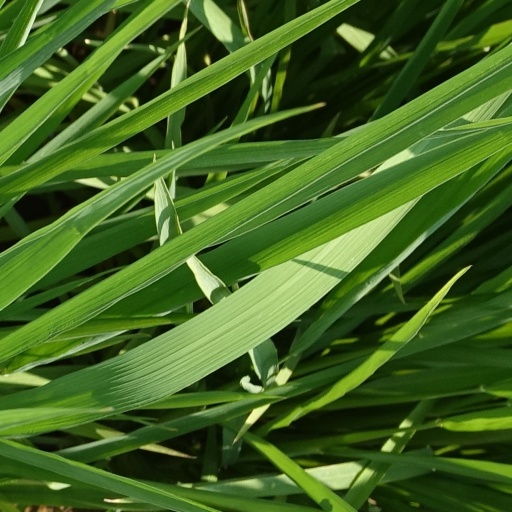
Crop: rice